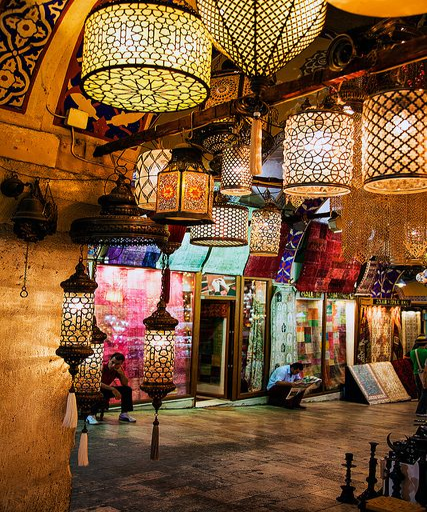
shopping center is one of the largest and oldest covered markets in the world , with covered streets and shops which attract visitors daily .